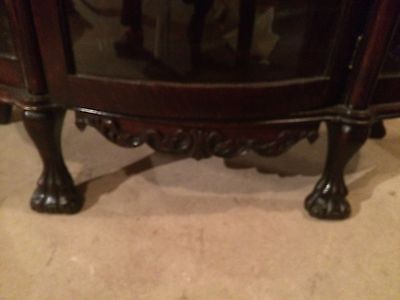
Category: cabinet